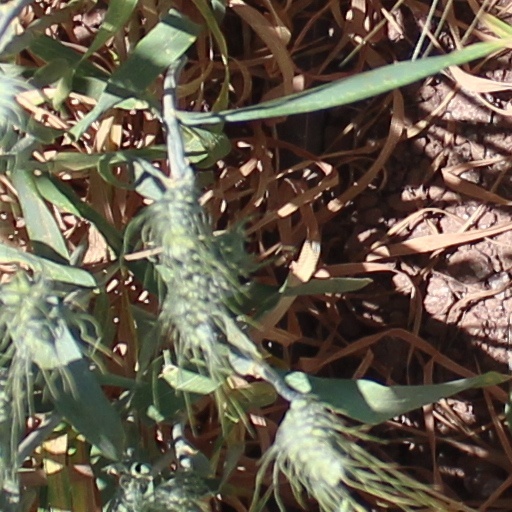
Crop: wheat